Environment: real
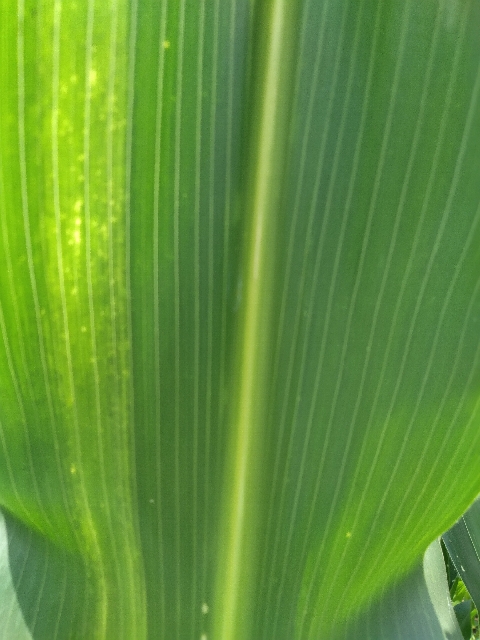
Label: lethal_necrosis